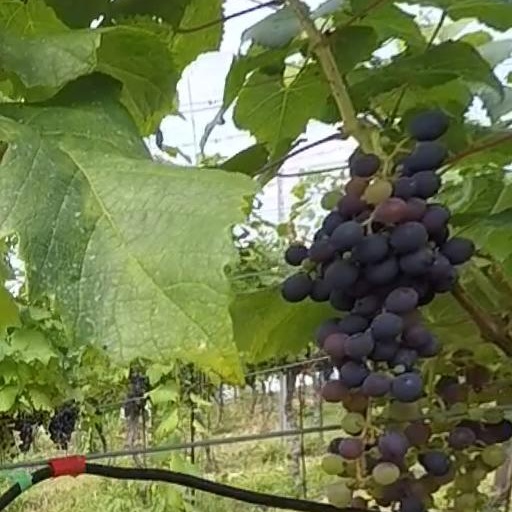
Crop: grape